RAF Greenham Common

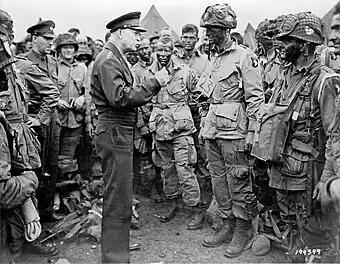
General Dwight D. Eisenhower addresses Company E, 502nd Parachute Infantry Regiment (Strike), at Greenham Common Airfield about 8:30 pm on 5 June 1944.

Literally as the 368th FG was moving out, the 438th Troop Carrier Group was flying into Greenham Common from RAF Langar. Flying Douglas C-47 Skytrains, they had the following Troop Carrier squadrons and fuselage codes: